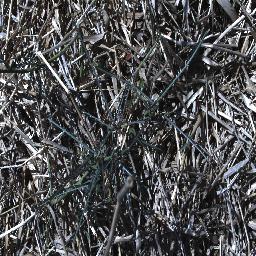
Label: parkinsonia